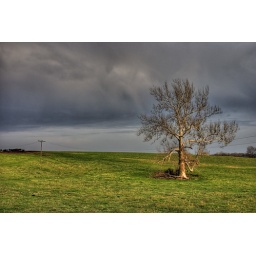
tree in a field